Salomon Benaioun

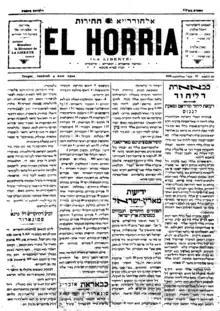
The Judeo-Arabic version of .

He started the newspapers "Kol Israel" (1891), "Mébasser Tov" (1894-1895), and "Moghrabi" (1904), though these periodicals were short-lived. Benaïoun also founded (1915-1922), which covered Jewish interests in Morocco in two different editions: one in Judeo-Arabic and one in French.